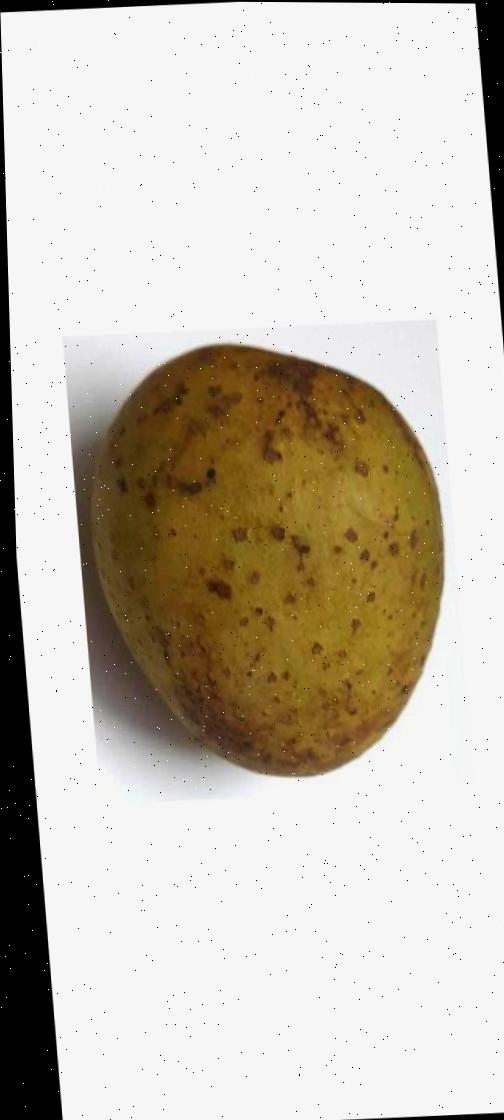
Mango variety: Gourmoti